The Bitter Chills

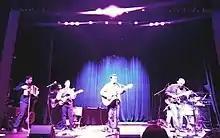
The Bitter Chills, opening for Keller Williams on March 1, 2018

The Bitter Chills signed with the independent label Mint 400 Records, in 2016. They released the single "Why Not Us?" that year, along with a music video, which was directed by Neil Sabatino. The Bitter Chills performed at the 2016 North Jersey Indie Rock Festival. On February 3, 2017, they released their second full-length album, entitled "Feel-Good Songs for Feel-Bad People", also produced, mixed and mastered by Sabatino. The album contains "root music," that features mandolin, upright bass, accordion, piano and acoustic guitars.